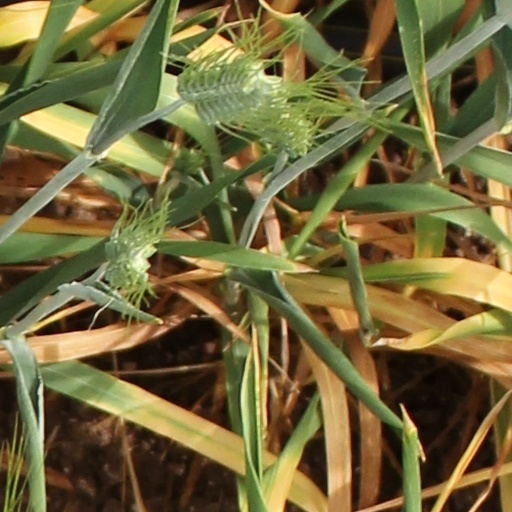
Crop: wheat